Alternative mating strategy

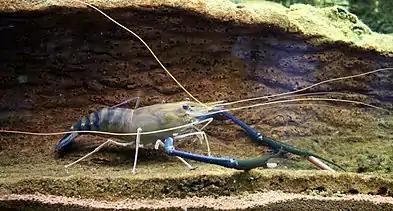
Macrobrachium Rosenbergii - Blue claw

"Macrobrachium rosenbergii" (giant freshwater prawns or giant river prawns) males have three distinctive body types (morphotypes) upon reaching sexual maturity - small males, orange claw and blue claw. Although all three have different appearances; physical size, claw length, behaviour and anatomy; they are all still able to fertilize females. This leads to male competition over female mates and thus the use of alternative mating tactics. The dominant males tend to be blue claw over orange claw, then orange claw over small males. Dominance is dependent upon their fighting abilities for food supplies, shelter and therefore female mates.